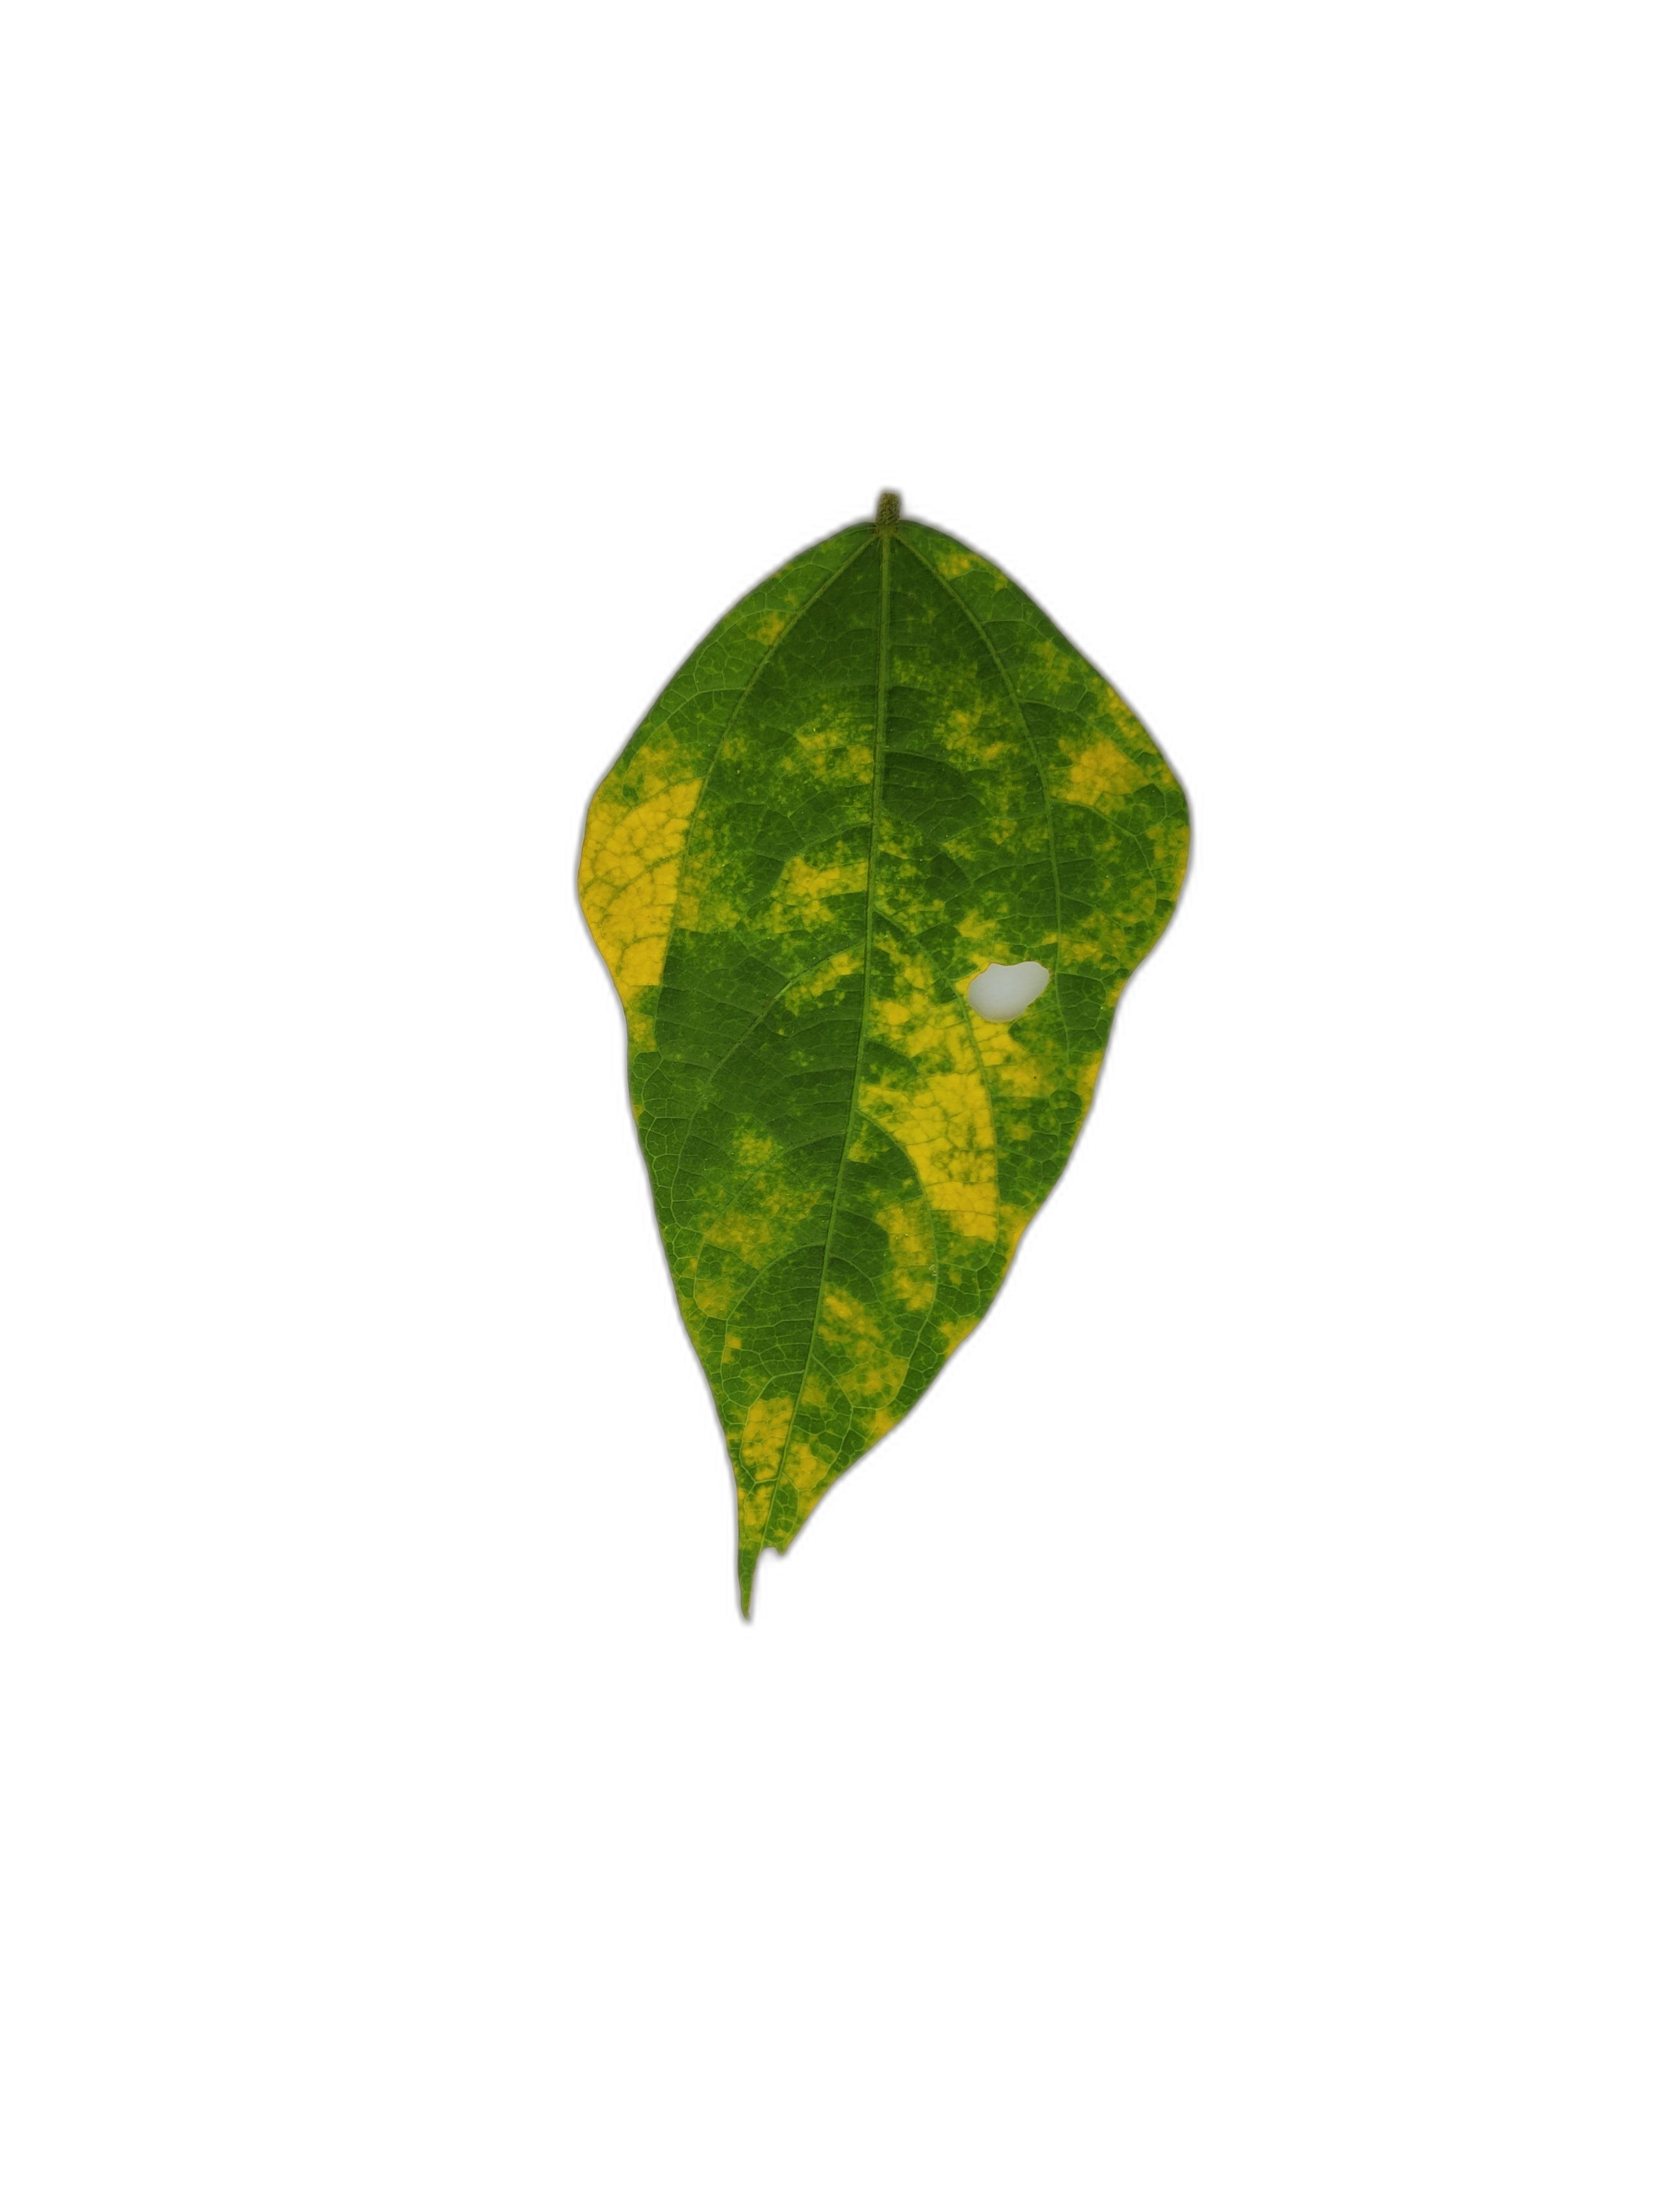
Label: Yellow Mosaic